Agriculture in Scotland

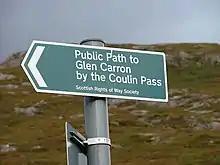
Scotways sign for a "Public Path"

Livestock numbers have been falling in recent years. The trend began at the turn of the millennium in the case of pigs and sheep and dates to the mid-1970s in the case of cattle. In June 2013 there were 6.6 million sheep, 1.8 million cattle and 308,000 pigs, the lowest numbers since the 1940 and 1950s. Poultry numbers have tended to fluctuate over the last 25 years, but were down to 14.2 million in 2013.